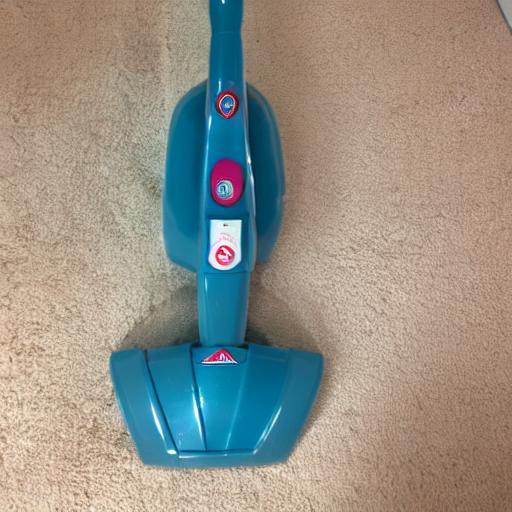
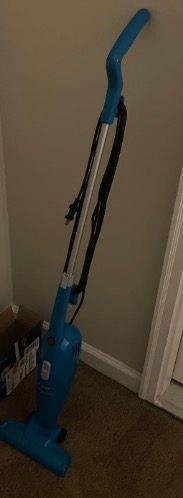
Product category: items_vacuum
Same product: no